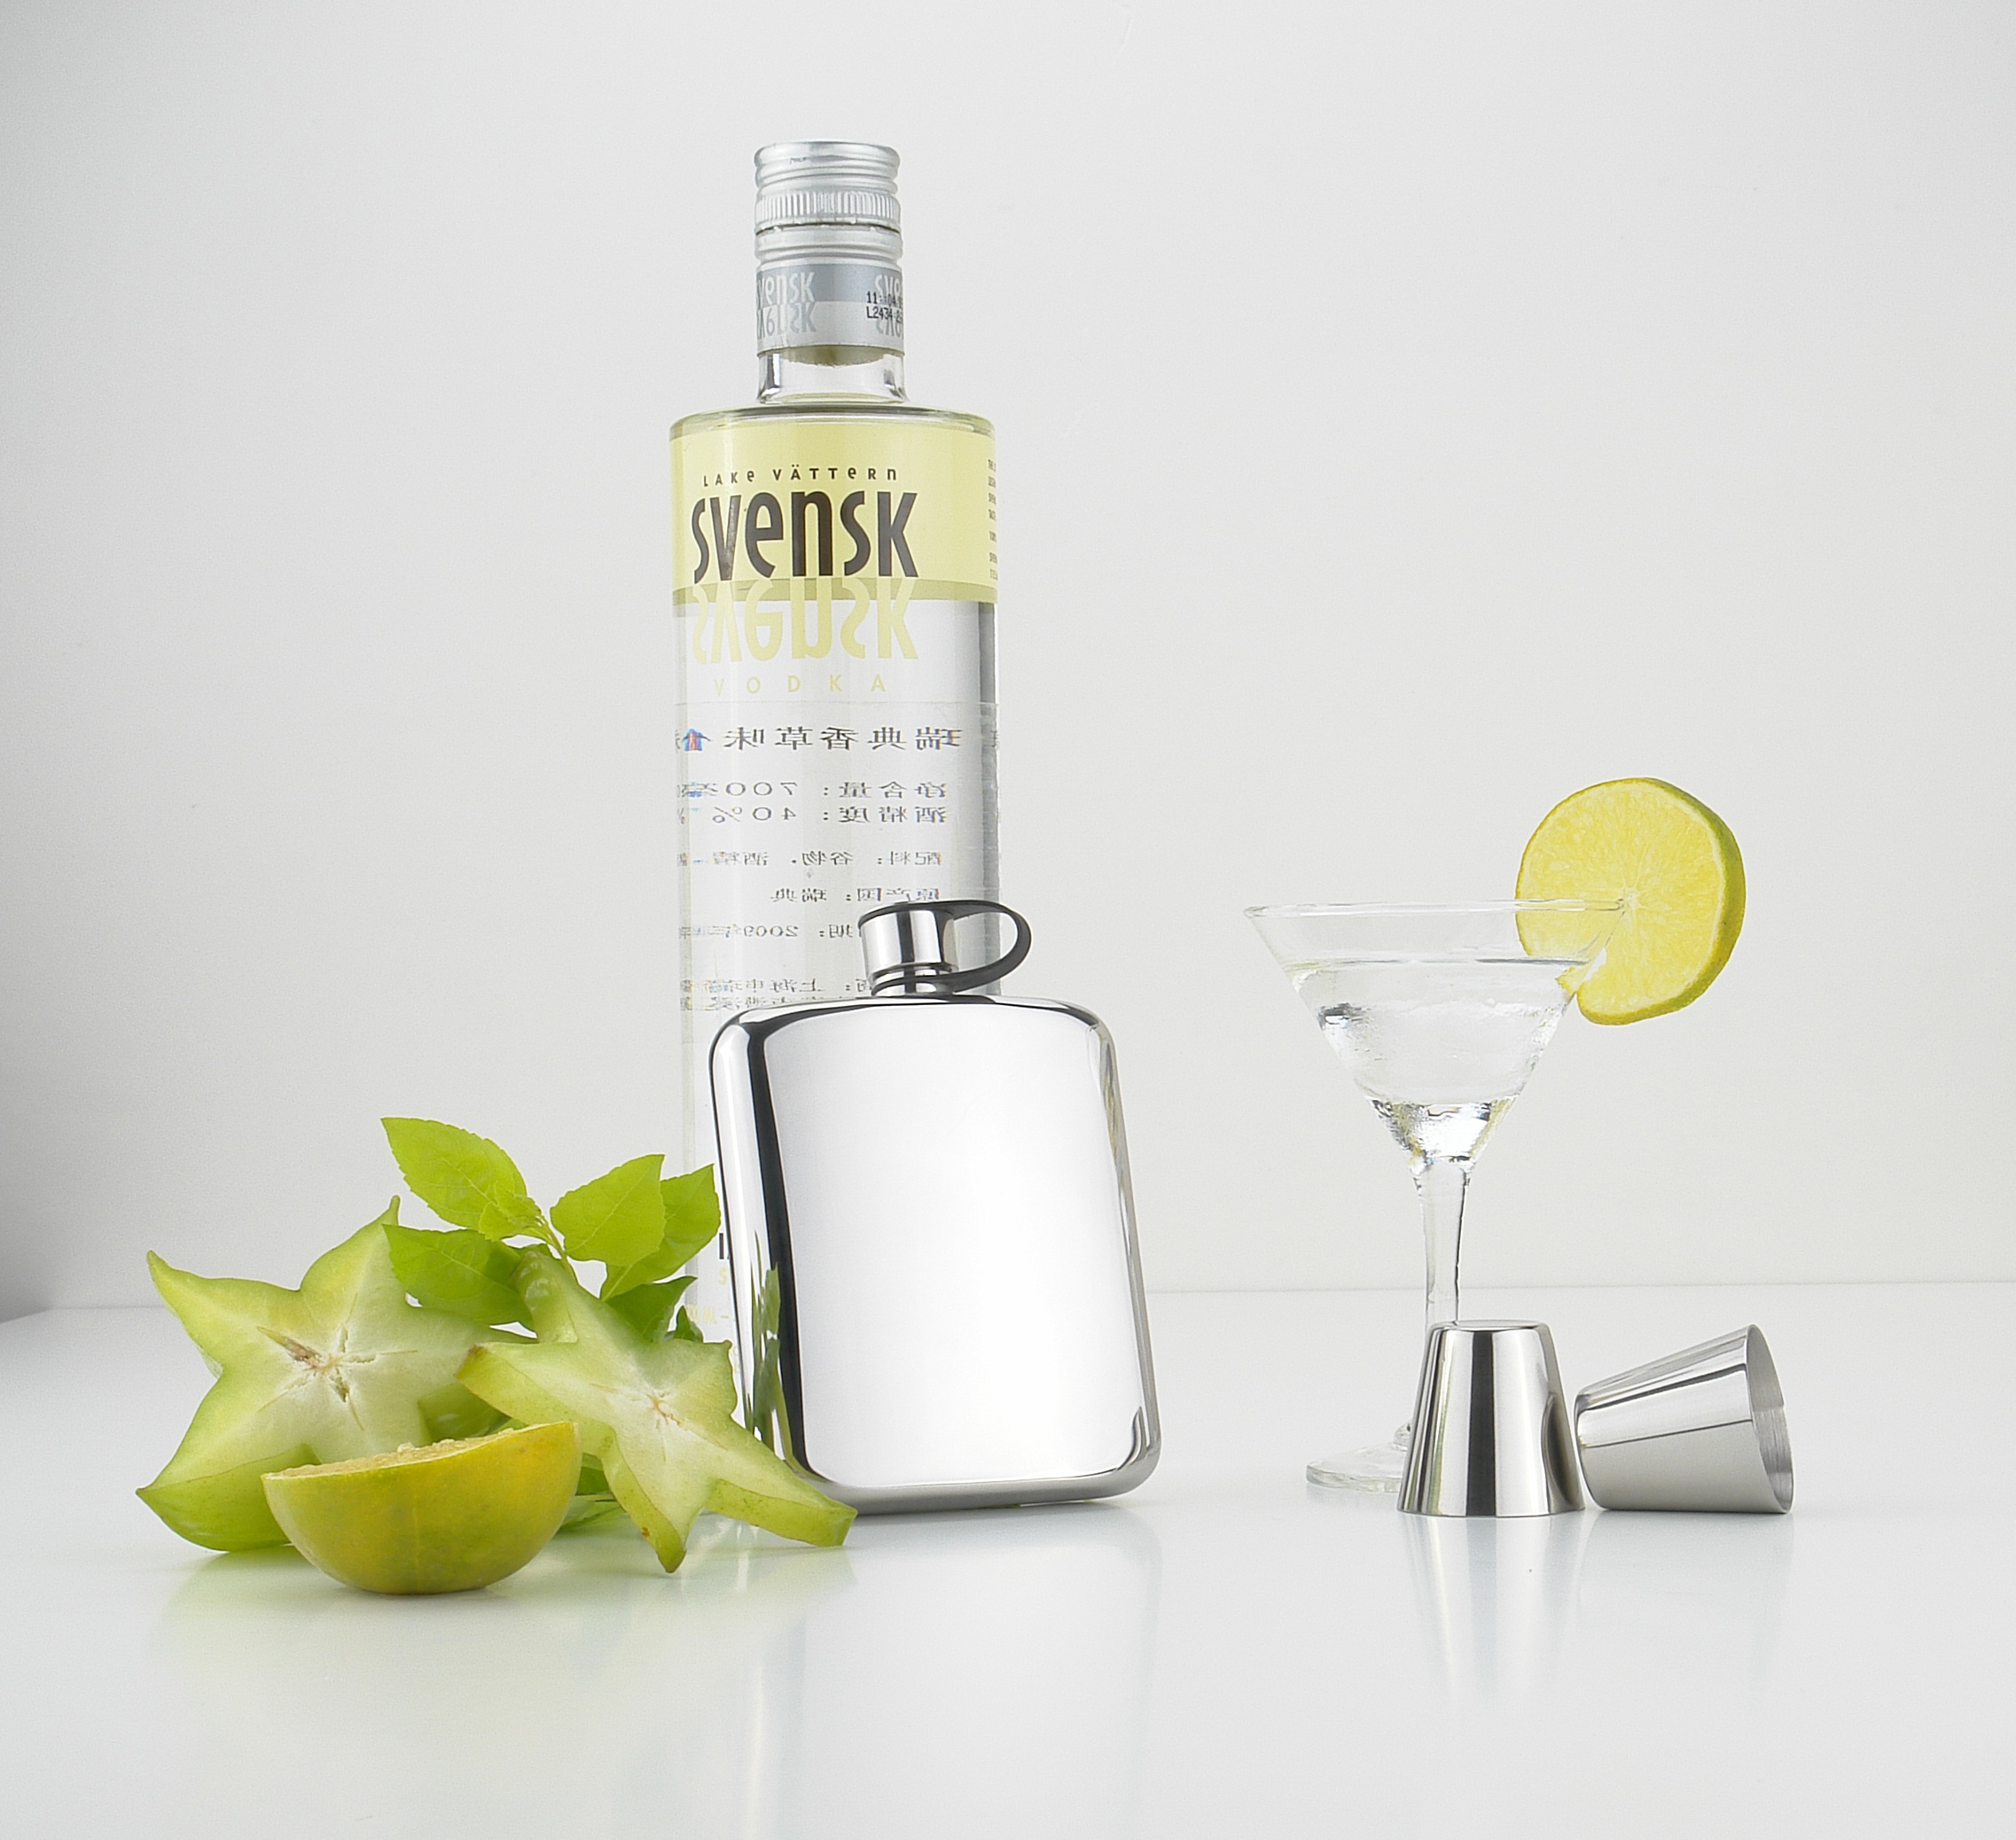
cup, produce, drink, bottle, bartender, cocktail, wine bottle, glass bottle, liqueur, savage, white wine, alcoholic beverage, star fruit, flagon, distilled beverage, xizhuo, stainless steel hip flask, stainless steel cup